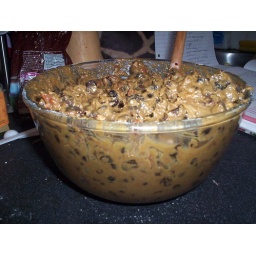
Christmas cake in bowl